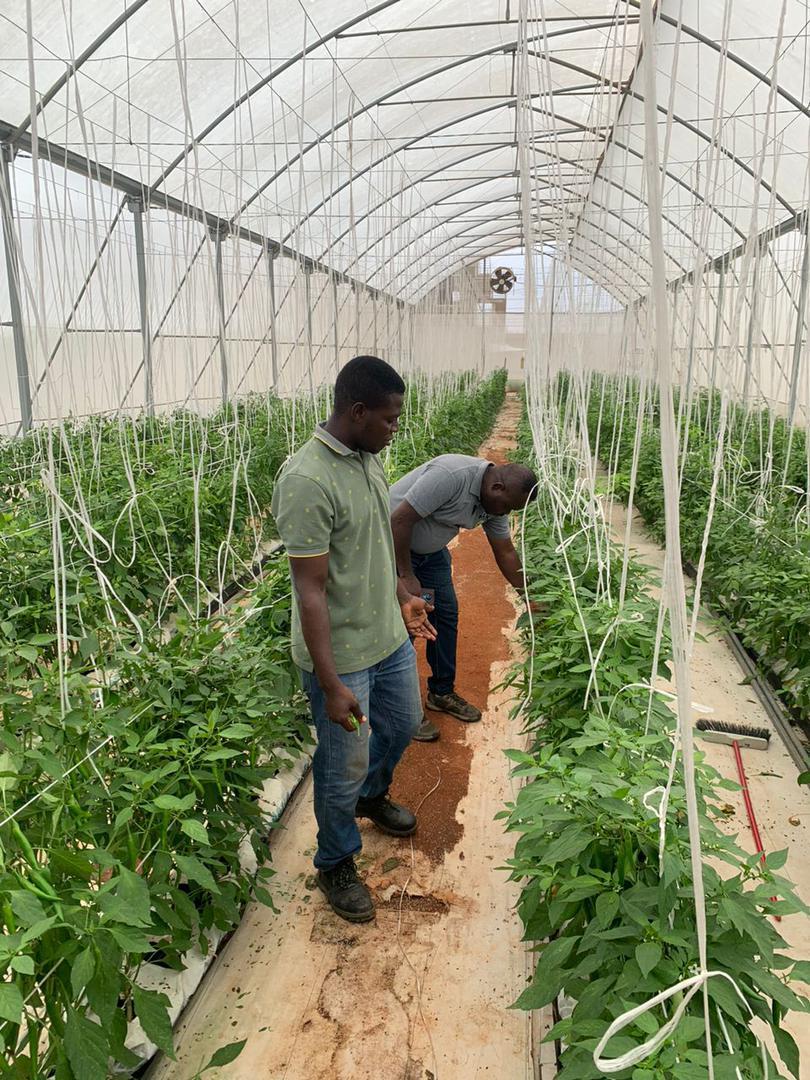
Katika chafu hii wanaume wawili wanaonekana wakichunguza mimea yenye afya iliyopandwa kwa safu. Mimea inaonekana kuwa pilipili au mboga nyingine inayofanana na inasaidiwa na kamba zilizofungwa kutoka juu.  Sakafu ya chafu inaonekana kuwa na udongo na kuna vifaa vya umwagiliaji vinavyoonekana ardhini. Wanaume hao wamevalia mavazi ya kawaida na wanaonekana wakifanya kazi ya matengenezo au ukaguzi wa mimea.